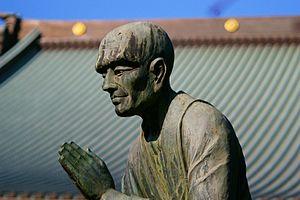
Ippen ou Ippen Shōnin, de son nom de naissance Chishin, était un moine bouddhique japonais de l’époque de Kamakura, fondateur de l’école amidiste Ji-shū.